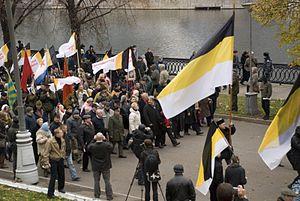
La marche russe est une manifestation annuelle, organisée dans les grandes villes de Russie et des États de la CEI, des mouvances nationalistes. Elle se déroule depuis 2005 le jour de l'Unité nationale, fête nationale de Russie qui a lieu le 4 novembre.